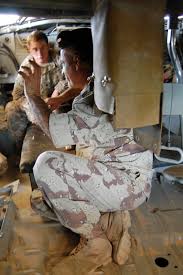
Label: BTR